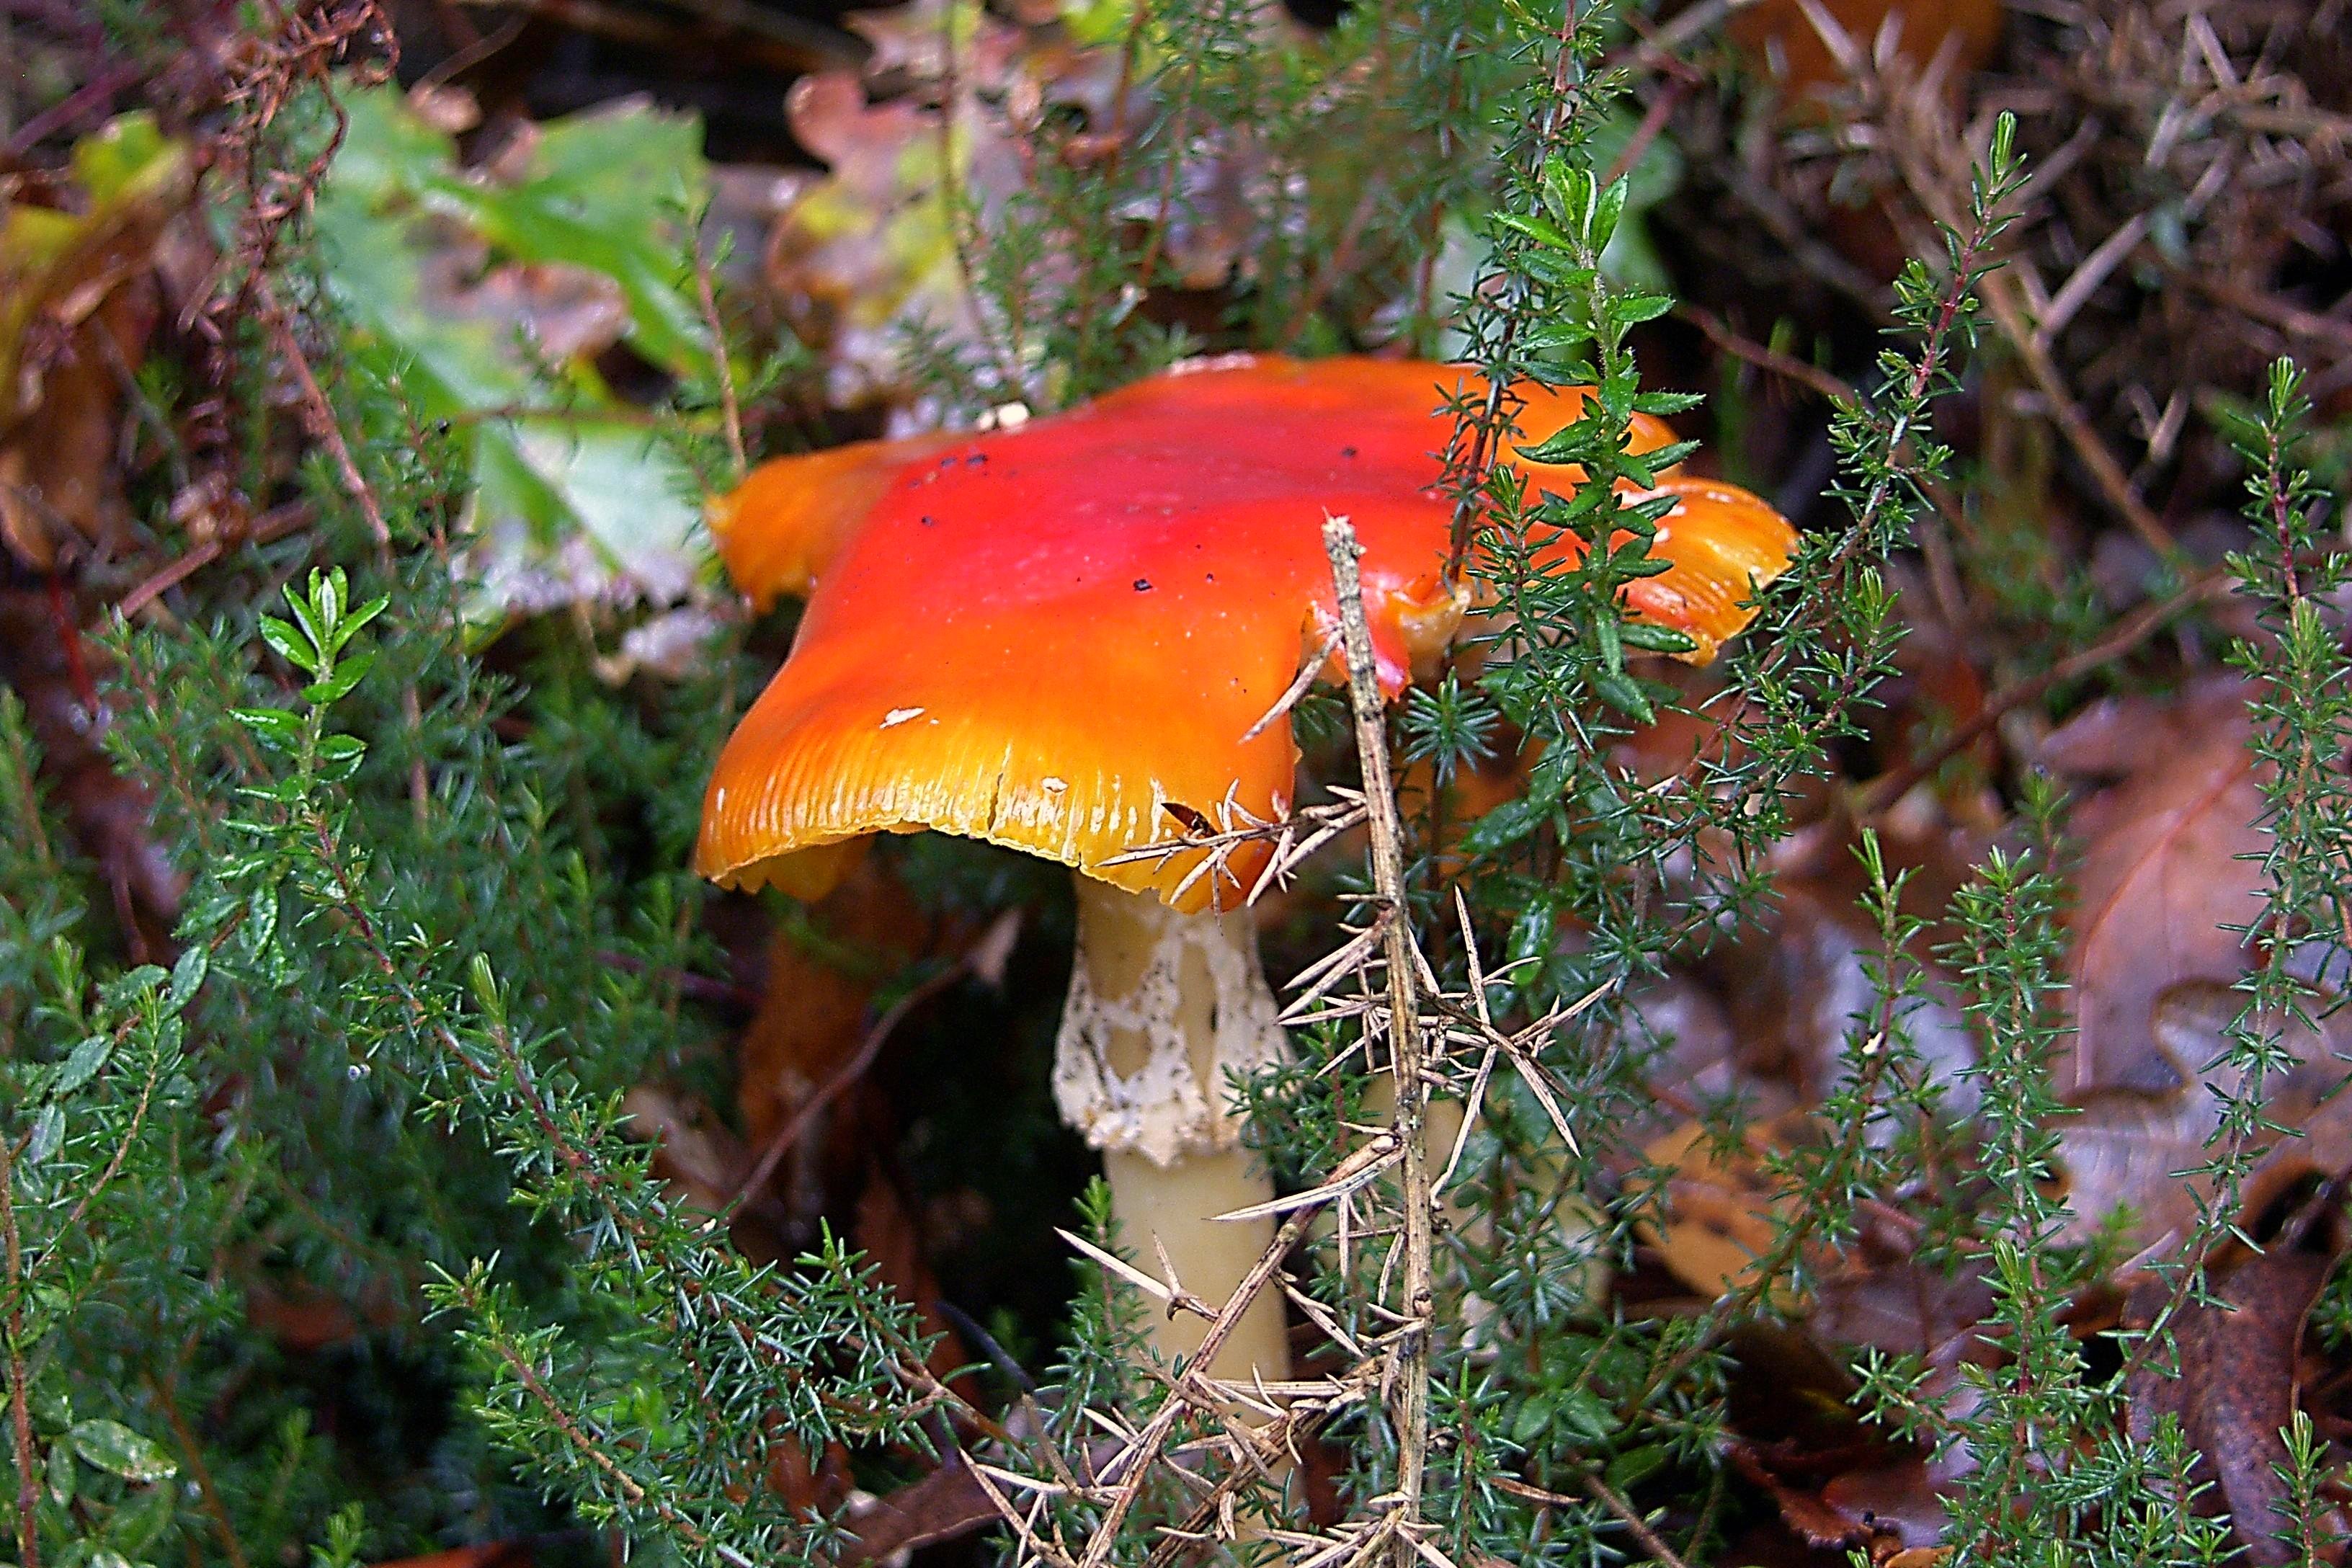
nature, forest, leaf, flower, autumn, mushroom, flora, fauna, flowers, fungus, naturaleza, flores, woodland, habitat, agaric, bolete, auriculariales, ggl1, macro photography, edible mushroom, medicinal mushroom, penny bun